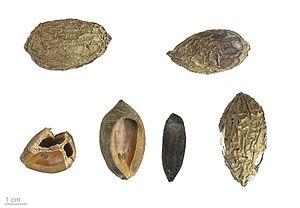
La nangaille est un arbre sempervirent de la famille des Burséracées.